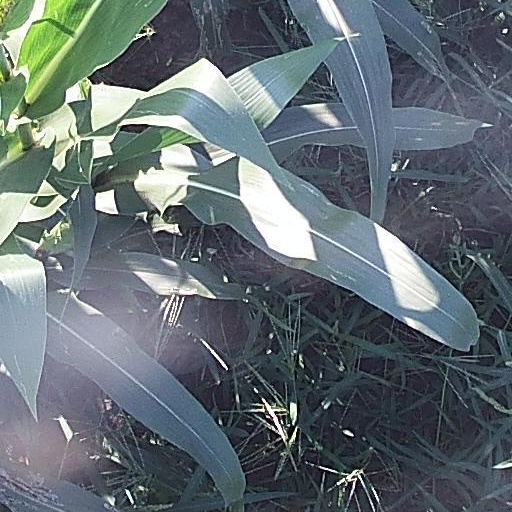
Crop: maize; corn